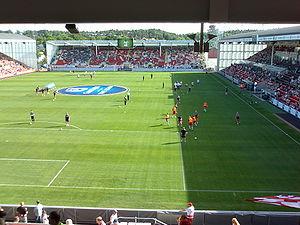
Le Fredrikstad Stadion est un stade situé à Fredrikstad, en Norvège, inauguré en 2007.
La saison 2012 du Championnat de Norvège de football est la 50ᵉ édition de la première division norvégienne à poule unique, la Tippeligaen. Les 16 clubs de l'élite jouent les uns contre les autres lors de rencontres disputées en matchs aller et retour. En fin de saison, les deux derniers du classement sont relégués et remplacés par les deux meilleurs clubs de deuxième division.